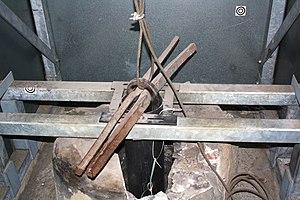
Le chandelier de Barberousse et un lustre circulaire, fabriqué entre 1165 et 1170 sur une commande de l'empereur Frédéric Barberousse et de sa femme Béatrice Iʳᵉ de Bourgogne et accroché sous la coupole de la chapelle palatine de Charlemagne de la Cathédrale d'Aix-la-Chapelle. Le chandelier était un don en l'honneur de Marie, la protectrice de l'église et était en même temps un hommage à son fondateur Charlemagne.